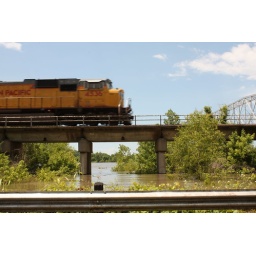
Chester Illinois we were sitting in river water in the car to take this photo